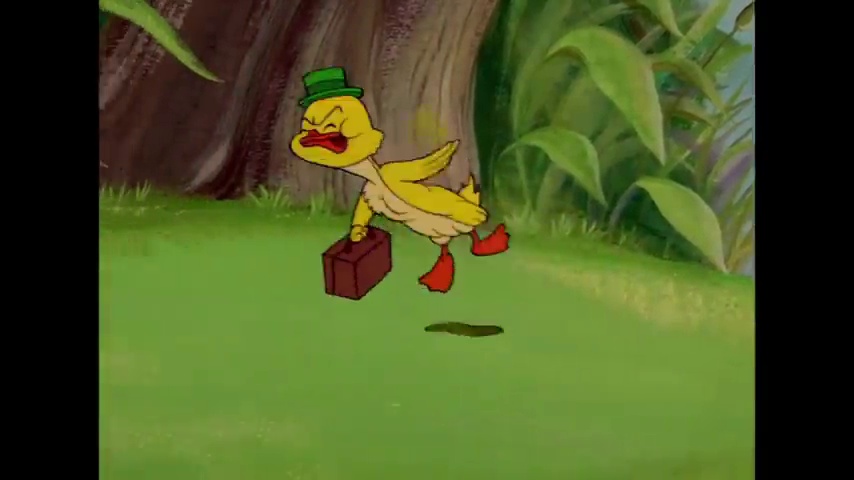
Portrait style: Cartoon Portrait